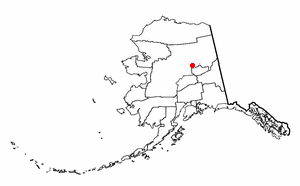
Livengood est une localité d'Alaska aux États-Unis appartenant à la Région de recensement de Yukon-Koyukuk. Sa population était estimée à 13 habitants en 2010.